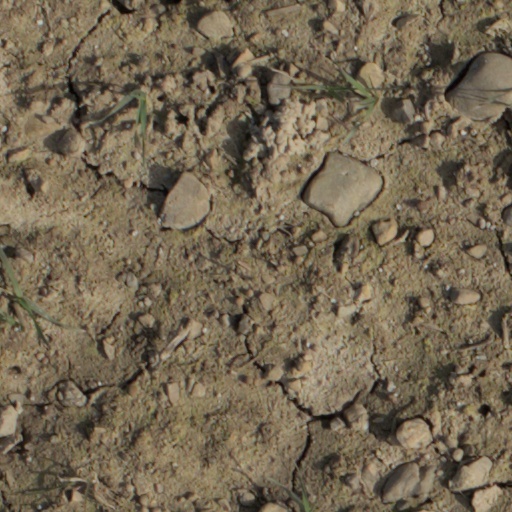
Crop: wheat